Patriottentijd

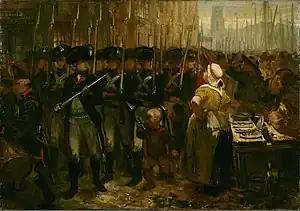
Orangists taunt Elsevier's Free Corps in Rotterdam, 1785.

The Free Corps were a local phenomenon, limited to the areas where the Patriot movement was strong, partly because the Patriot ideology for a very long time respected the confederal structure of the Dutch Republic. They remained "federal" democrats. But from the end of 1784 they started to organize on a national level. In December the first congress of representatives of a federation of Free Corps assembled in Utrecht. This was soon followed by the second congress on 25 February 1785, which commissioned the Leiden Free Corps to draft a manifesto. This manifesto was adopted during the third congress, again in Utrecht on 14 June 1785. It took the form of a solemn (Act of Association for the defense of the Republican constitution, or "Act of Association" for short) in which the members of the Free Corps pledged to support each other against attempts at suppression by the civil authorities and against attacks by Orangist mobs. Also the Act for the first time established (People's government by representation) as the ultimate goal of the Free Corps movement. But this was only the first such manifesto.